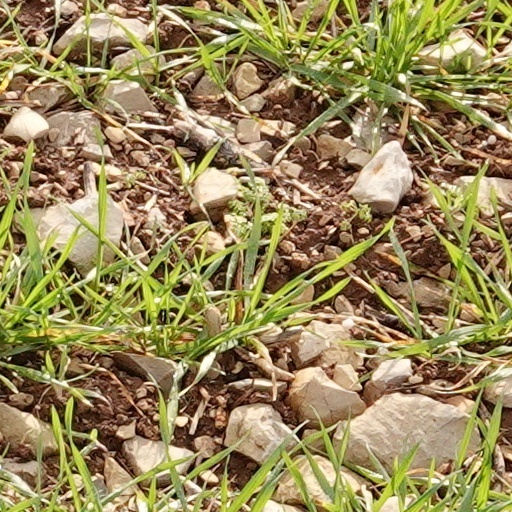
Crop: wheat